Earl Van Dorn

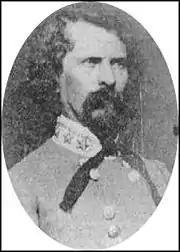
Earl Van Dorn in his Confederate general officer's uniform

General Van Dorn proved to be more effective and even brilliant as a cavalry commander, a role in which he was never beaten. He led the Holly Springs Raid, which thwarted Ulysses S. Grant's first Vicksburg Campaign plans. Van Dorn was upset at being relieved by General John C. Pemberton, and wanted to regain his honor. Obtaining Pemberton's permission, Van Dorn planned a secret raid against Grant, not even telling his soldiers. On December 16, 1862, Van Dorn, with 2,500 fighting cavalry left Grenada, fording the Yalobusha and riding northeast. At dawn on December 20, Van Dorn and his cavalry struck Holly Springs, capturing 1,500 U.S. soldiers while destroying at least $1,500,000 worth of U.S. supplies. U.S. post commander Colonel Robert C. Murphy was captured. Six hundred Illinois U.S. cavalry escaped. Local Confederate women at Holly Springs cheered Van Dorn as a celebrity conqueror, proclaiming "the Glorious Twentieth".